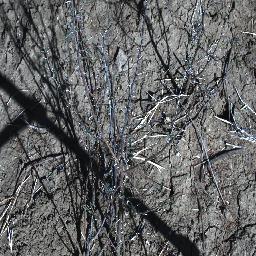
Label: prickly_acacia